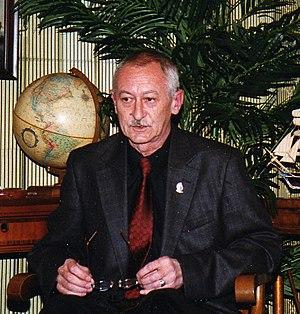
Piotr Krystian Domaradzki, né le 21 juin 1946 à Strzelce Opolskie en Pologne et mort le 4 novembre 2015 à Chicago aux États-Unis, est un journaliste, essayiste et historien américano-polonais. Étroitement lié à la communauté polonaise de Chicago, il travaille pendant trente ans au journal Dziennik Związkowy, le plus ancien et le plus important journal de langue polonaise aux États-Unis, dont il est le rédacteur en chef d'octobre 2009 à mars 2013.